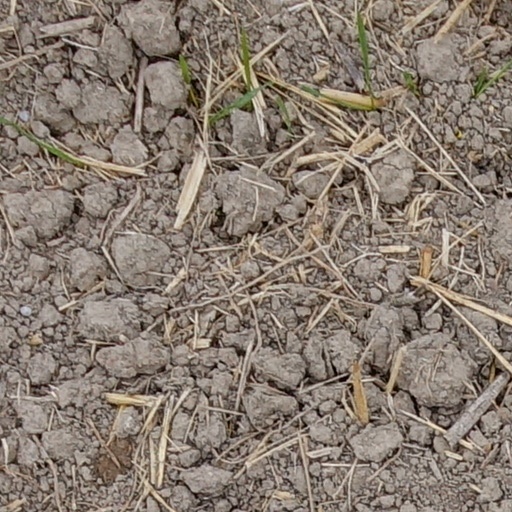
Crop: wheat